Exercise trends

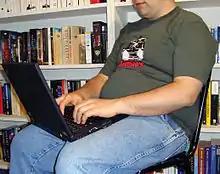
Increases in sedentary behaviors such as overuse of electronics may lead to a decrease of physical activity.

Worldwide there has been a large shift towards less physically demanding work and a more sedentary lifestyle. This has been accompanied by increasing use of mechanized transportation, automobile dependency, a greater prevalence of labor saving technology in the home, and less active recreational pursuits. At least 31% of the world's population does not get sufficient physical exercise. This is true in almost all developed and developing countries, and among children. Some experts refer to sitting as "the new smoking" because of its negative effects on overall health.